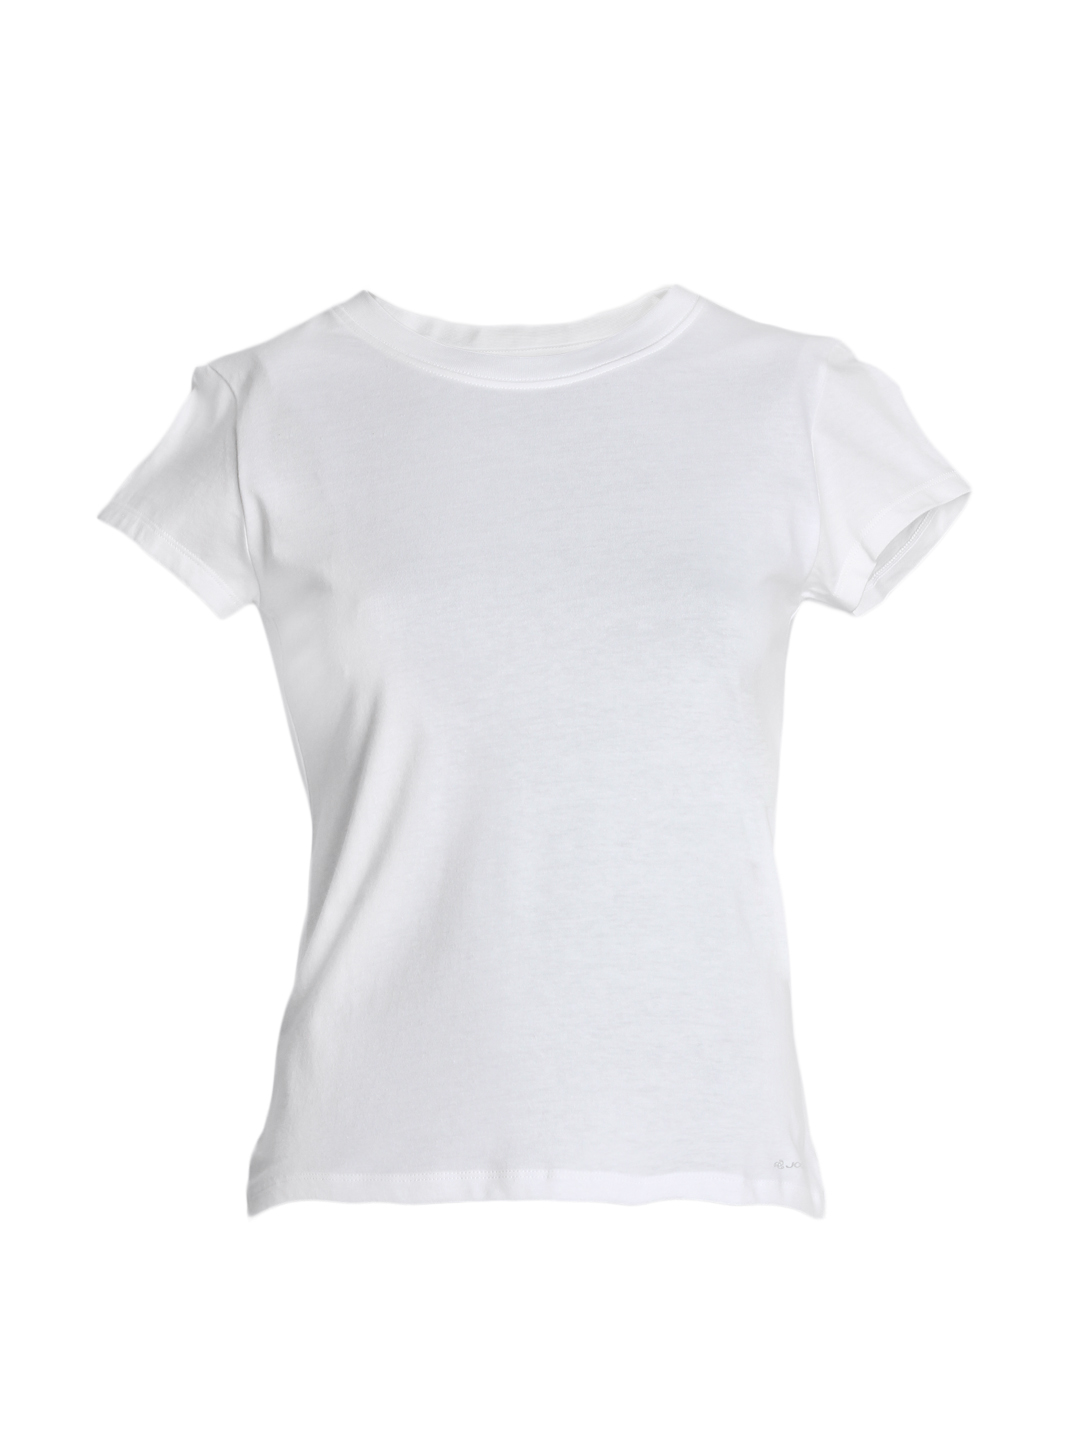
Jockey Women White Round Neck T-Shirt
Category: Apparel / Topwear / Tshirts
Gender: Women
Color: White
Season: Fall 2015
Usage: Casual